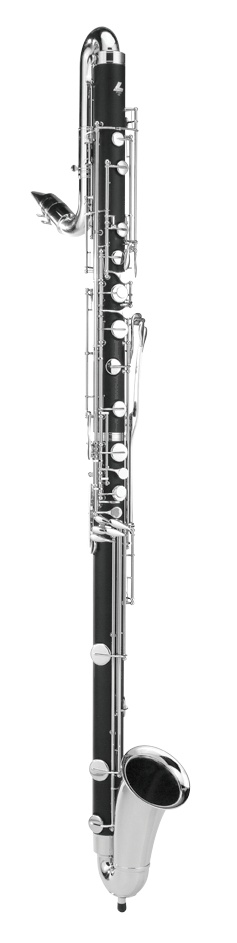
Leblanc Model 7181 Contra-Alto Clarinet
Brand: Leblanc
With an easy to maintain regulation and comfortable hand and finger spacing ideal for younger players, the straight bodied Leblanc contra-alto and contra-bass clarinets are the first choice among band directors. Each features Reso-Tone bodies for a deep and mature sound while the one piece design aids in maintaining regulation of the long keys.
Category: Arts & Entertainment > Hobbies & Creative Arts > Musical Instruments > Woodwinds > Clarinets > Alto Clarinets